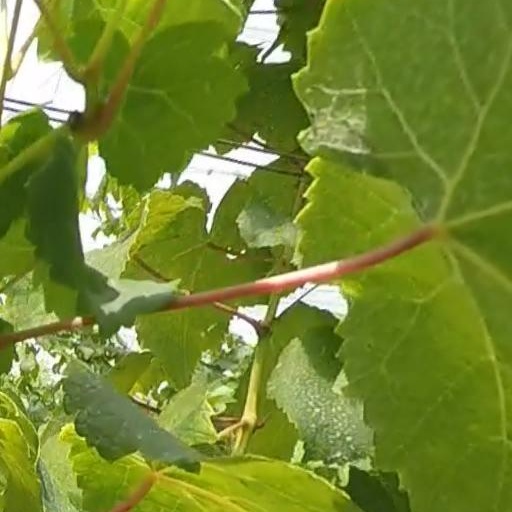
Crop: grape